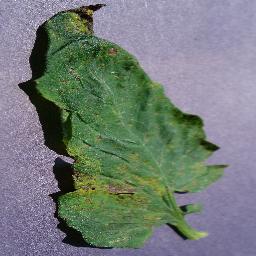
Label: Tomato___Septoria_leaf_spot